Ernst Zermelo

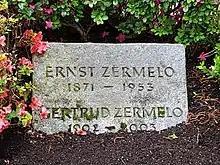
Ernst Zermelo tombstone in Friedhof Günterstal, in Günterstal district of Freiburg im Breisgau

In 1900, in the Paris conference of the International Congress of Mathematicians, David Hilbert challenged the mathematical community with his famous Hilbert's problems, a list of 23 unsolved fundamental questions which mathematicians should attack during the coming century. The first of these, a problem of set theory, was the continuum hypothesis introduced by Cantor in 1878, and in the course of its statement Hilbert also mentioned the need to prove the well-ordering theorem.